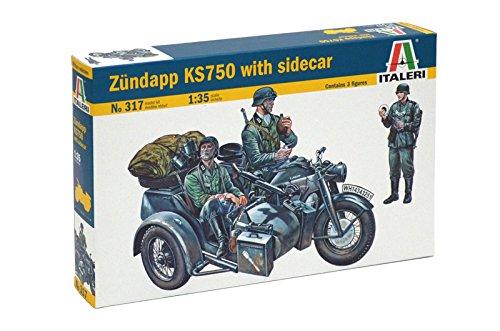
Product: Italeri 1/35 ZUNDAPP KS750 with Sidecar # 317 - Plastic Model Kit
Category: Toys & Games | Hobbies | Models & Model Kits | Model Kits | Motorcycle Kits
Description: This is the 1: 35 scale zündapp Ks750 plastic model building kit by Italia, item No 317.
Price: $18.41
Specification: ProductDimensions:6.6x0.1x0.1inches|ItemWeight:3.52ounces|ShippingWeight:3.52ounces(Viewshippingratesandpolicies)|ASIN:B008IREJS6|Itemmodelnumber:510000317|Manufacturerrecommendedage:14yearsandup